Christine Nixon

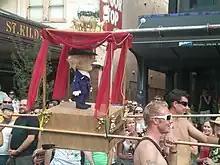
The gay community showed their respect for Nixon in marches at the 2009 Midsumma festival.

As Chief Commissioner, Nixon marched in uniform during Melbourne's gay and lesbian 'Pride March', run as part of the Midsumma Festival. Nixon is heterosexual but marched to express her support for gay and lesbian causes, stating "What I'm doing is supporting decent and reasonable people who want to get on with their lives, and they have been treated appallingly previously by the Police, and I'm prepared to do something about it. And if it's a small symbol of marching with them, then that would be a reasonable thing to do."